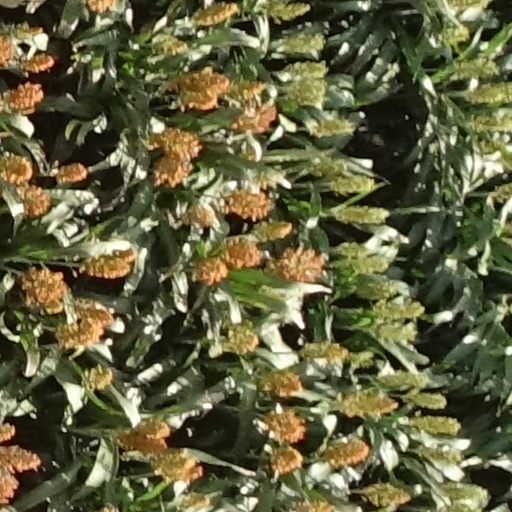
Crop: sorghum